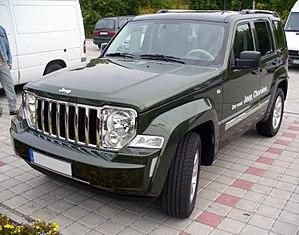
Le marché automobile français des voitures particulières en 2008 s'est établi à 2 050 289 unités vendues, soit une baisse de 0,7 % par rapport à 2007.